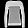
Label: Pullover